List of sport venues in Cardiff

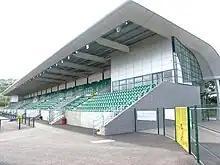

The Cardiff International Sports Stadium, opened 19 January 2009, replacing the Cardiff Athletics Stadium (demolished to make way for the Cardiff City Stadium) is a 4953 capacity, multi sport/special event venue, offering fully certificated international track and field facilities, including an international standard external throws area. The stadium houses the Headquarters of Welsh Athletics – the sport's governing body for Wales – and the Cardiff Amateur Athletic Club (Cardiff AAC).